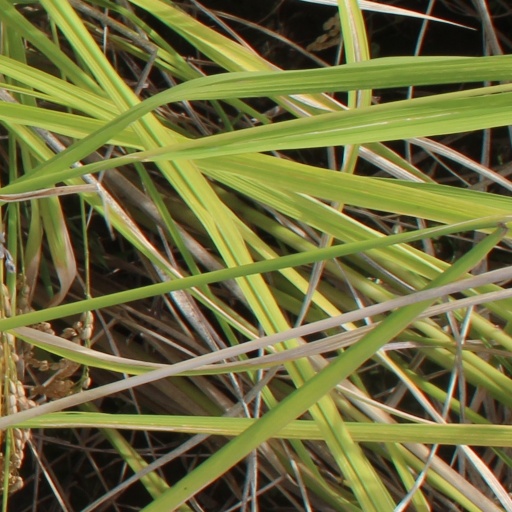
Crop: rice